Fibber McGee and Molly

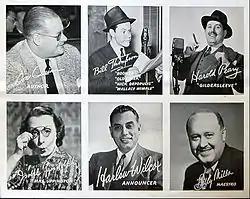
The other cast members circa 1939.

"Fibber McGee and Molly" was one of the earliest radio comedies to use an ensemble cast of regular characters played by actors other than the leads, nearly all of whom had recurring phrases and running gags, in addition to numerous other peripheral characters unheard from over the course of the series.